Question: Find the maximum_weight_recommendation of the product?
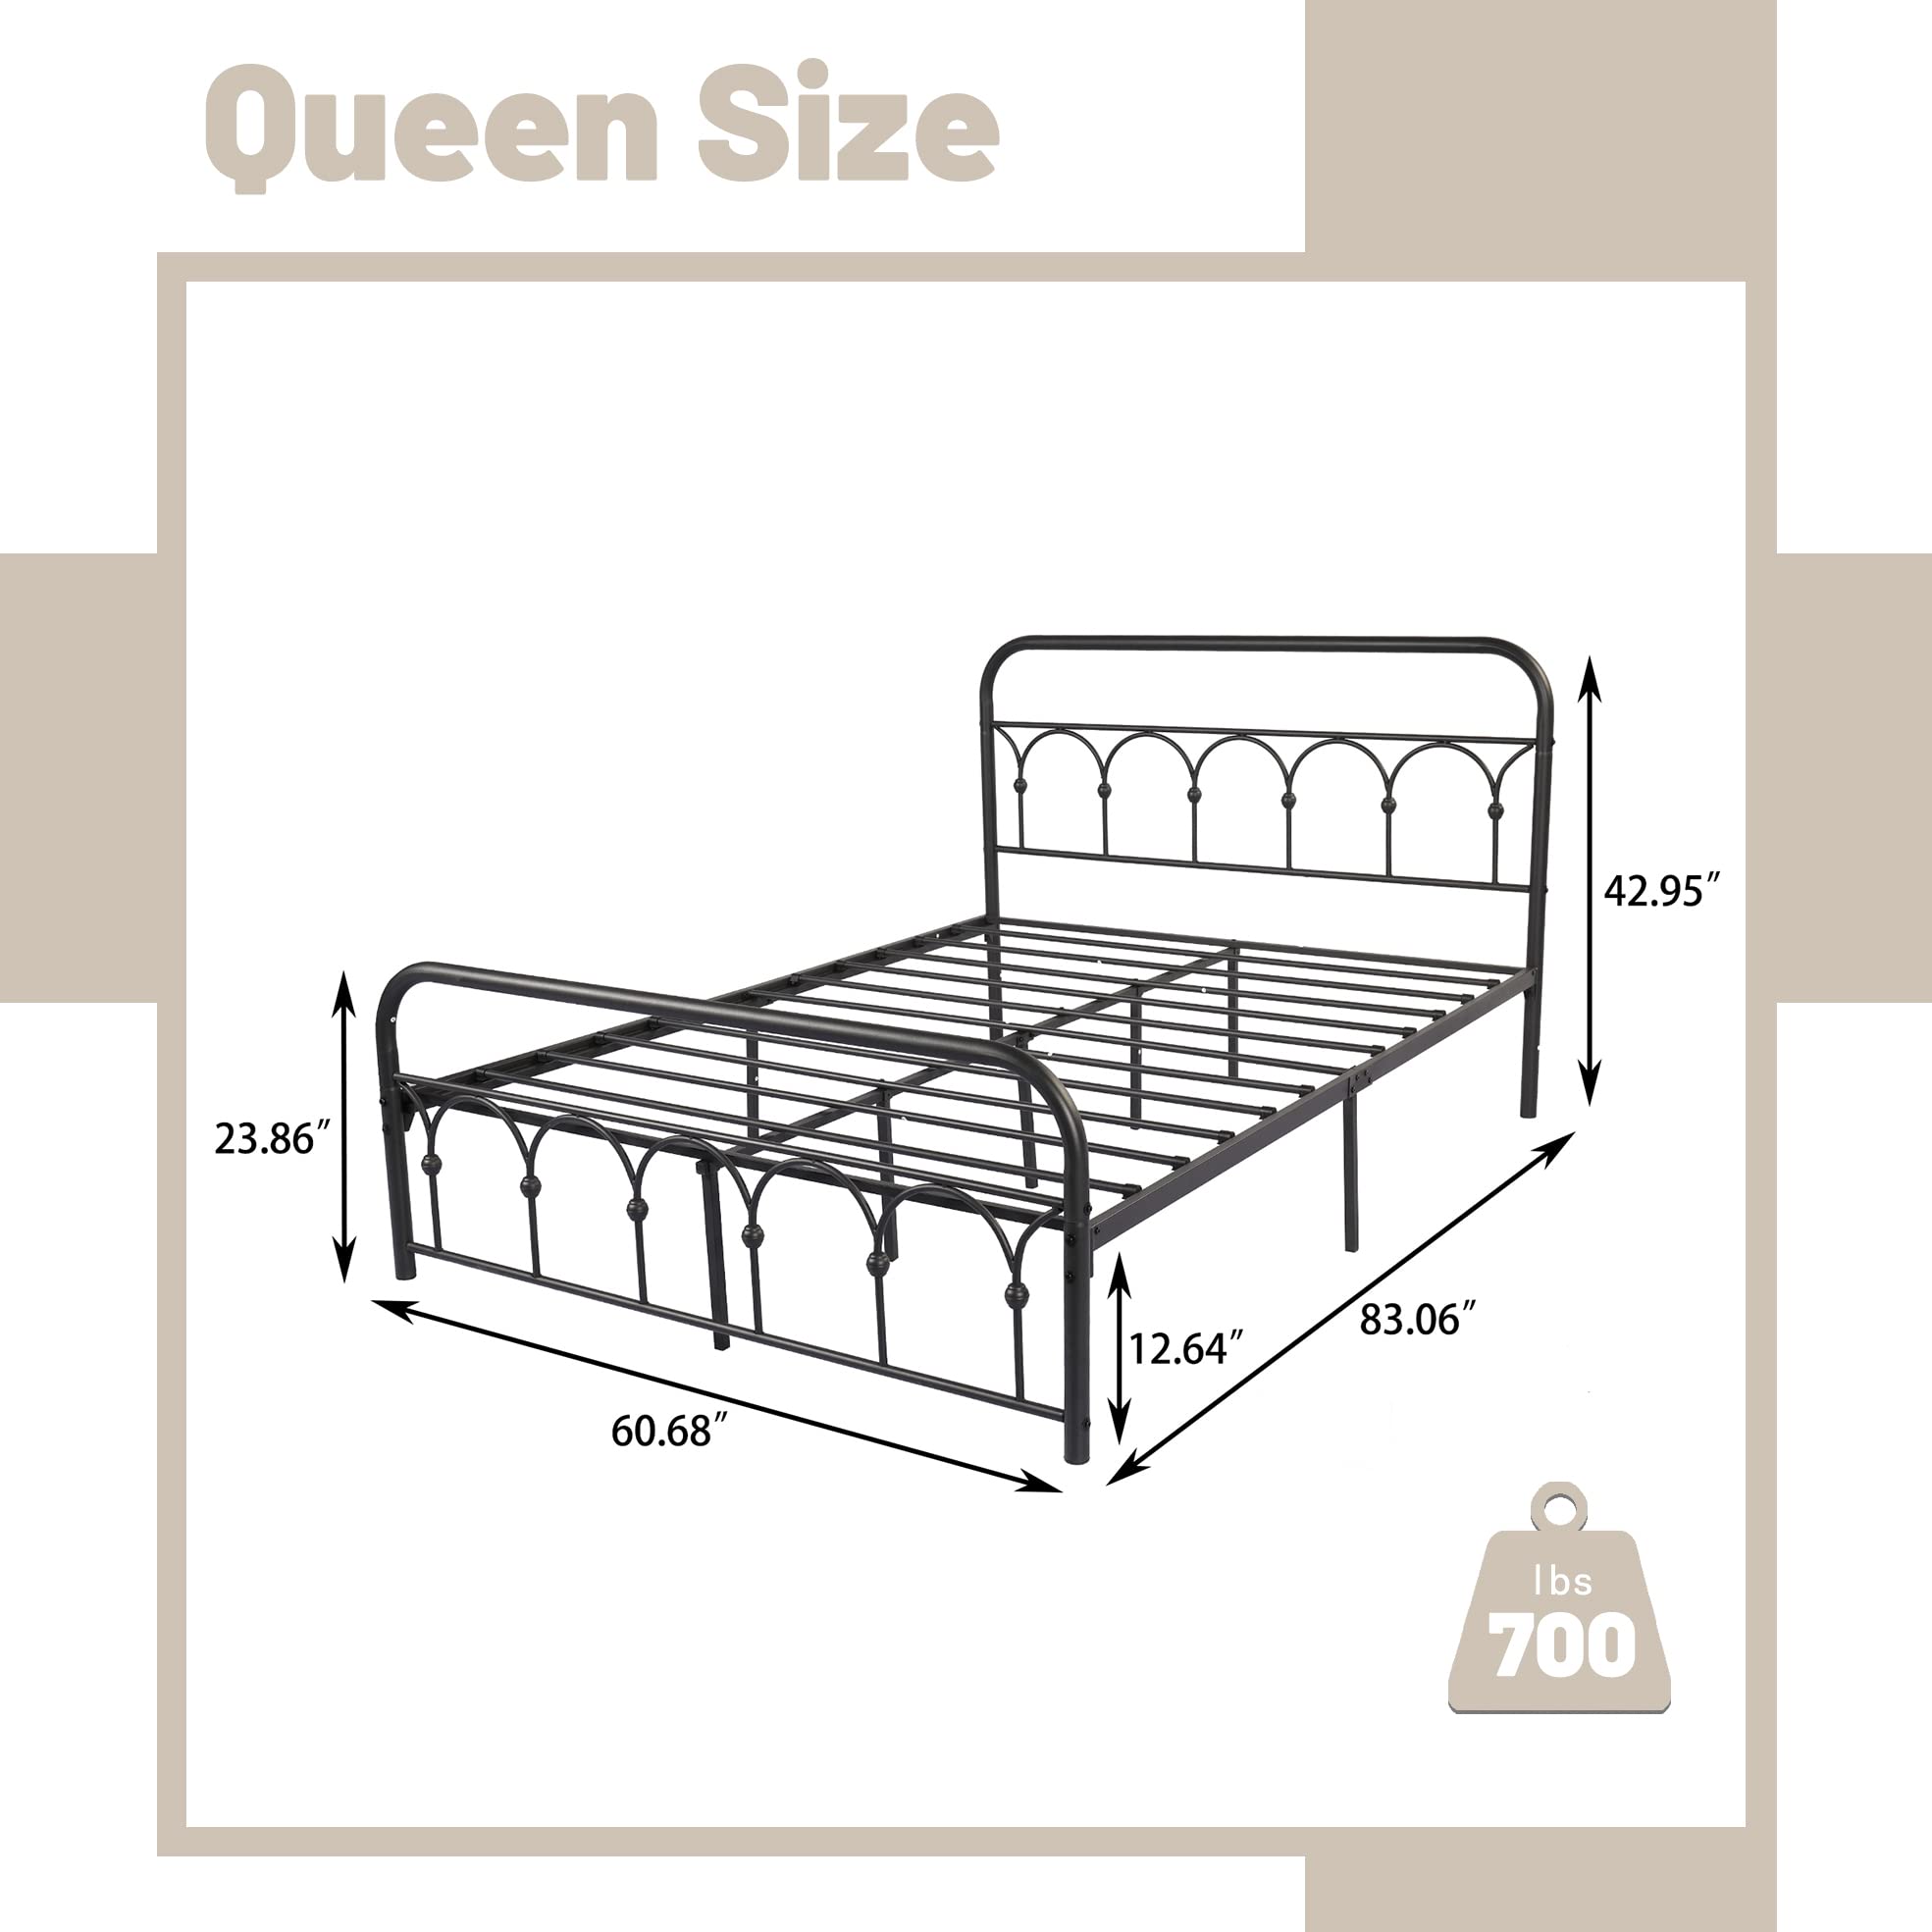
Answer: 700 pound